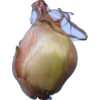
Label: onion